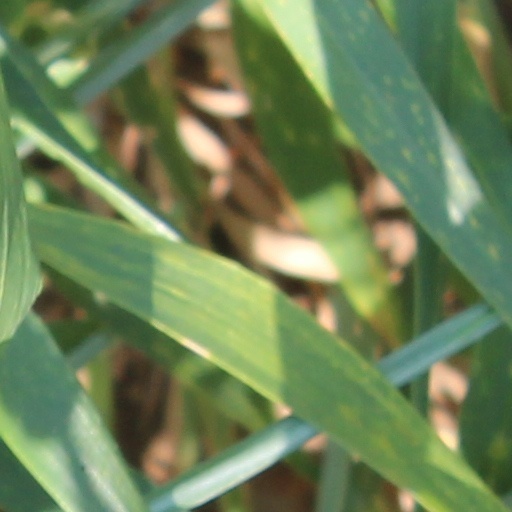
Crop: wheat